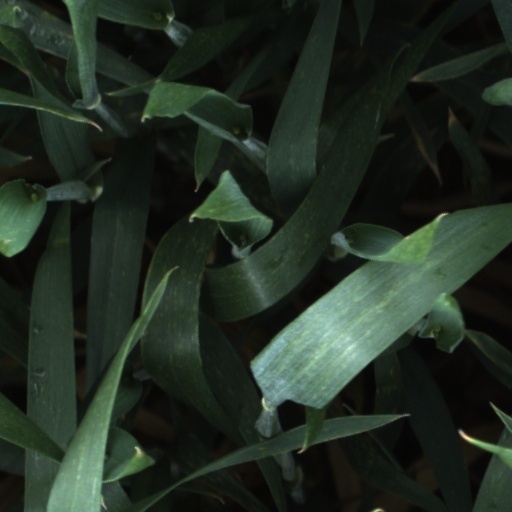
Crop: wheat